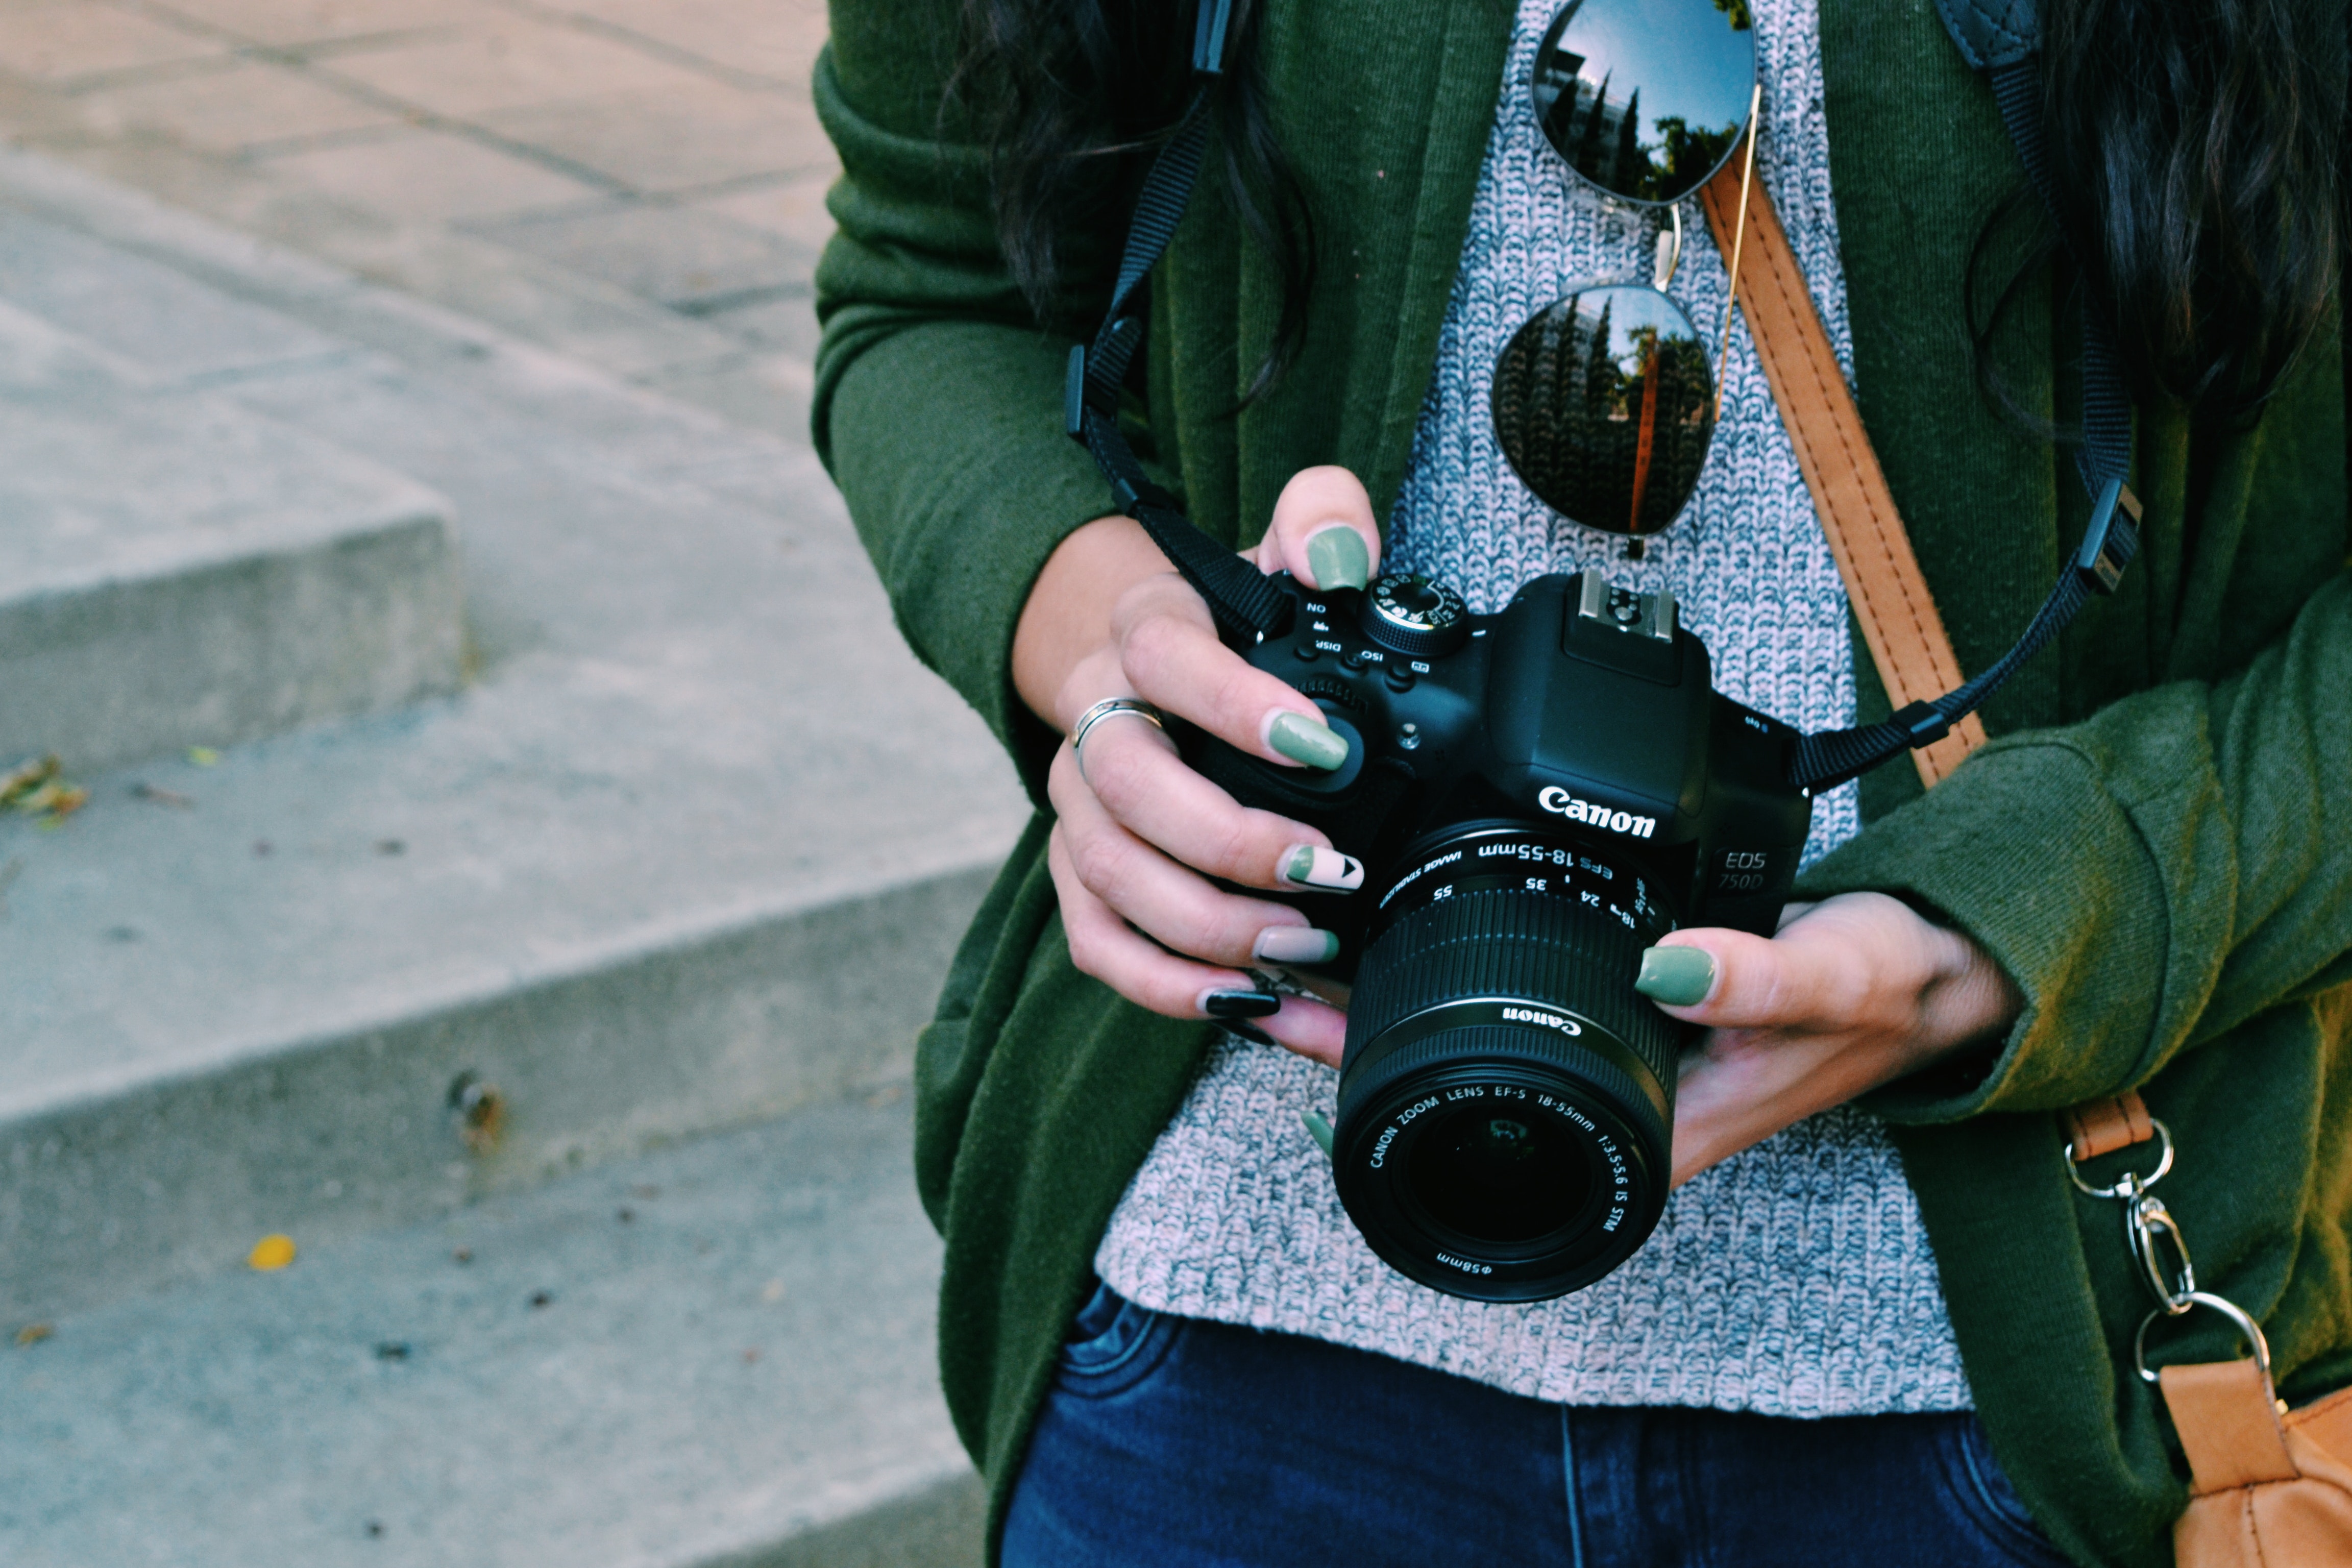
photographer, camera, camera lens, cameras optics, photograph, single lens reflex camera, reflex camera, green, digital slr, camera accessory, lens, camera operator, photography, digital camera, mirrorless interchangeable lens camera, lens hood, hand, film camera